Embossing tape

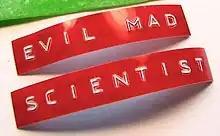
A label made with embossing tape

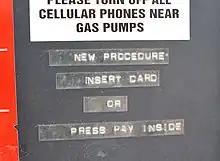
Embossing tape used to add instructions to a gas pump

Embossing tape is a labelling medium usually of hard plastic. Embossing tape is used with embossing machines, often handheld. The company name and trademark "Dymo" is often associated with this sort of label as their CEO Rudolph Hurwich first introduced it as a consumer product in 1958. Embossing tape has largely been replaced with thermal transfer printing tape used by label printers.